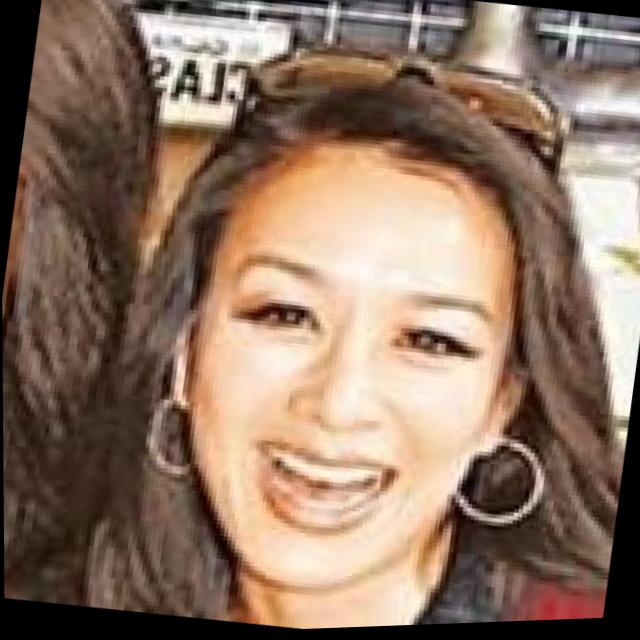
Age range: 21-44